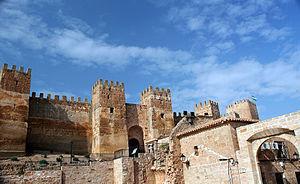
Baños de la Encina est une commune située dans la province de Jaén de la communauté autonome d'Andalousie en Espagne.